Carol Burnett

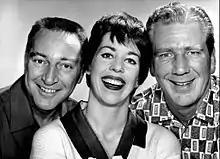
1961 cast photo from "The Garry Moore Show". From left to right: Garry Moore, Burnett, and Durward Kirby.

Burnett spent her first year in New York working as a hat-check girl and trying to land acting jobs. She and other girls living at the Rehearsal Club (a boarding house for women seriously pursuing acting careers) put on "The Rehearsal Club Revue" on March 3, 1955. They mailed invitations to agents, who showed up along with stars like Celeste Holm and Marlene Dietrich. Such attendance opened doors for several of the girls.